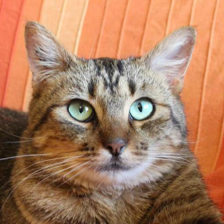
Label: animals